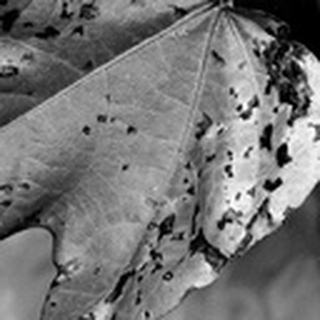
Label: cotton_bacterial_blight